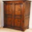
Label: wardrobe